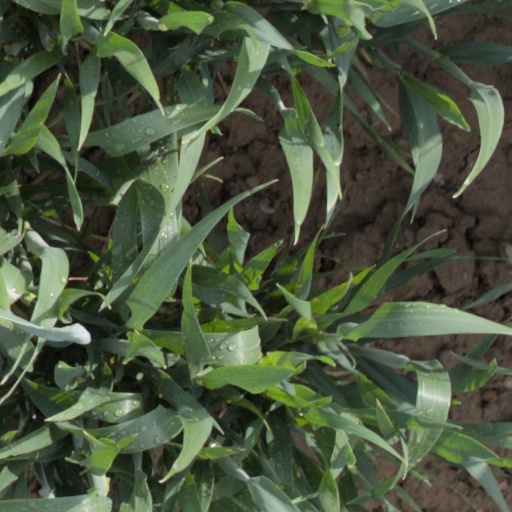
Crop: wheat